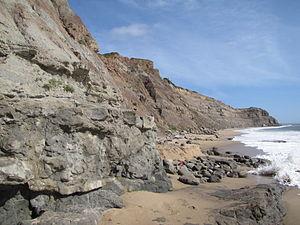
Le Royaume des Dinosaures est un documentaire américain en quatre parties réalisé et conçu par David Krentz et Erik Nelson, et produit par Creative Differences. Le documentaire évoque sous la forme d'animations en image de synthèse l'évolution des dinosaures et d'autres animaux de l'ère secondaire. Il est diffusé pour la première fois sur les chaines Discovery Channel et Science. La diffusion du documentaire a rencontré des critiques réservées, qui ont salué la qualité des animations de synthèse, son caractère éducatif, mais ont aussi reproché son manque de sérieux.
Torvosaurus est un genre éteint de dinosaures théropodes carnivores appartenant au clade des Megalosauridae et ayant vécu au Kimméridgien-Tithonien dans ce qui est actuellement l'Amérique du Nord et le Portugal.